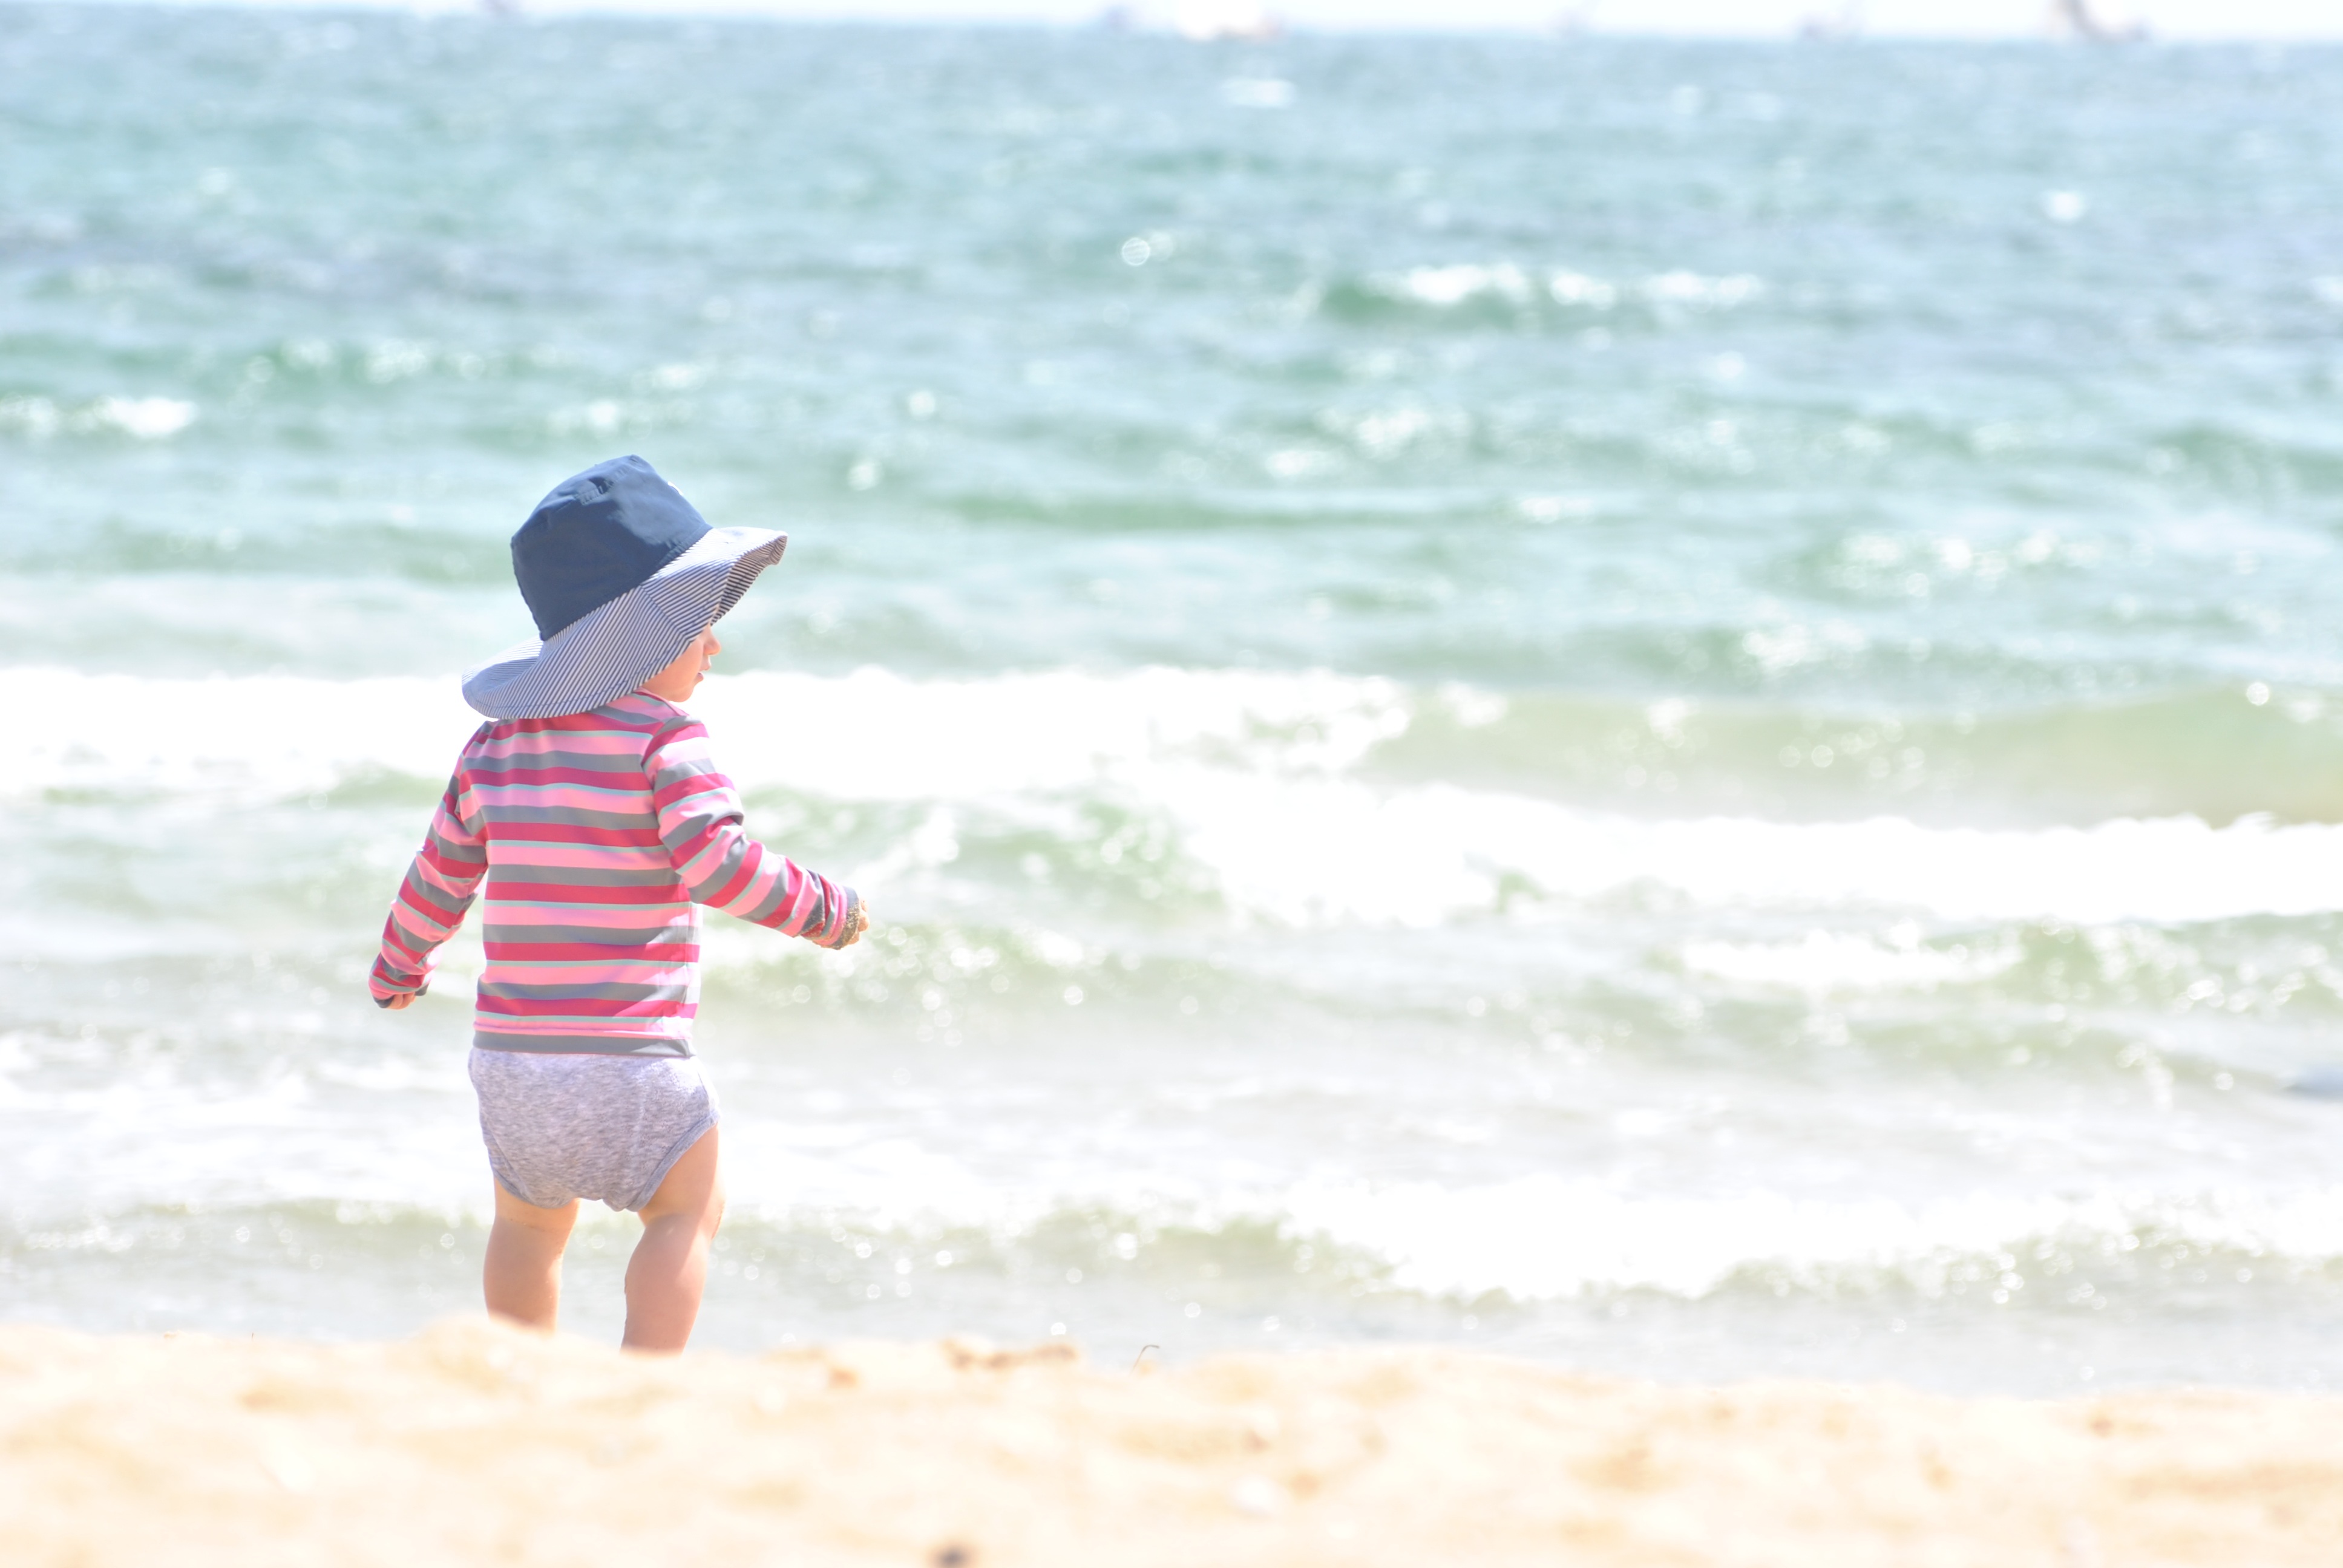
beach, landscape, sea, coast, water, nature, sand, ocean, shore, wave, kid, vacation, coastline, seaside, peaceful, bay, child, blue, baby, body of water, waves, cap, sun protection, wind wave, surfing equipment and supplies